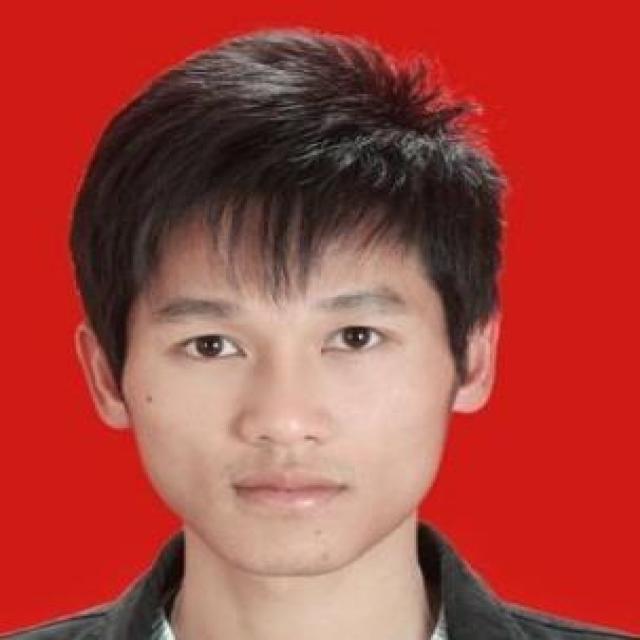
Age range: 21-44